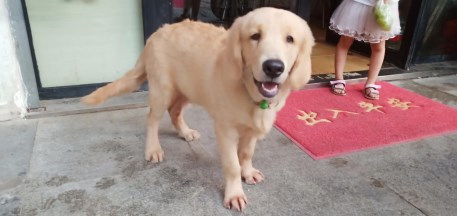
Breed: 5355-n000126-golden_retriever